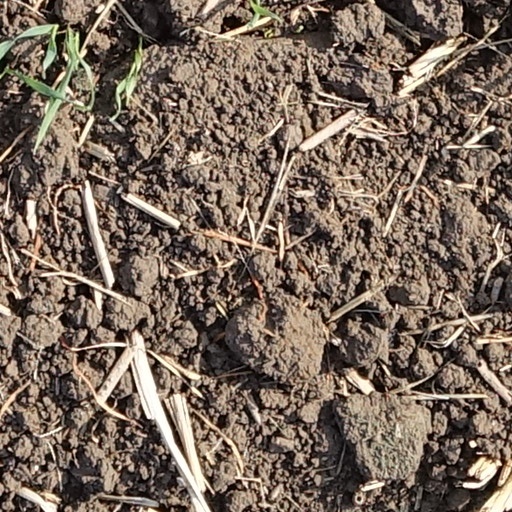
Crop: wheat